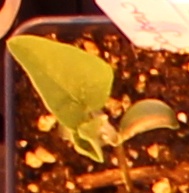
Label: Soybean